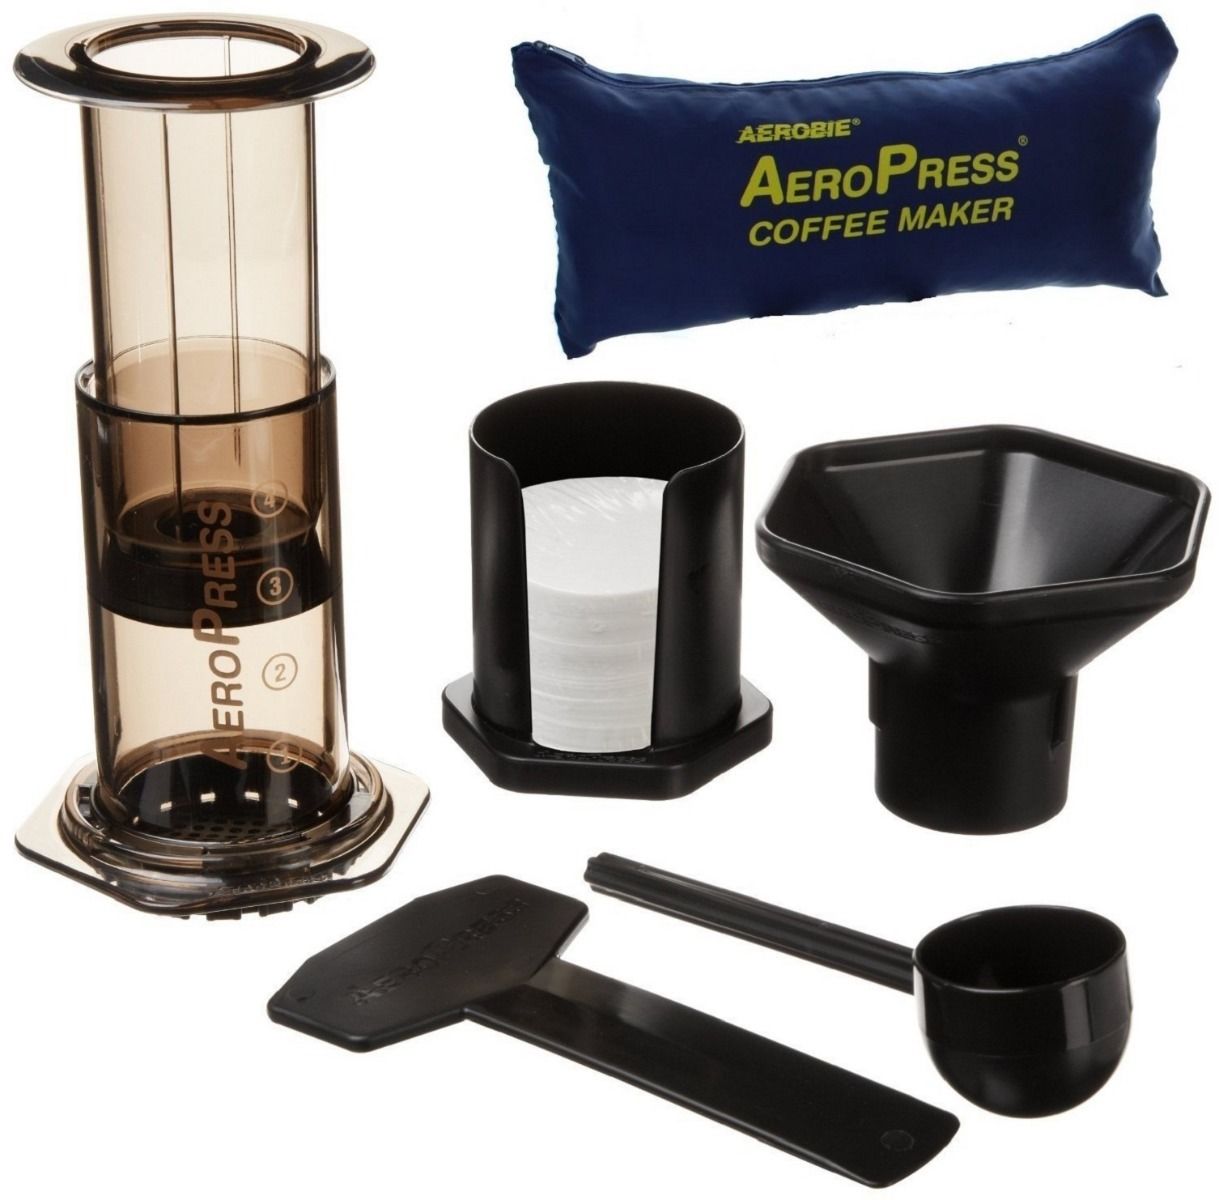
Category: coffee maker